Samuel Lewis Navarro

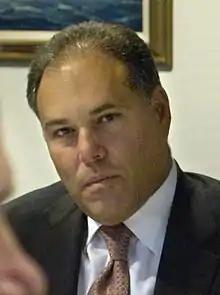
Navarro at The Pentagon in February 2007

Samuel Lewis Navarro (born 15 July 1957, in Panama City) is a Panamanian businessman who served as the First Vice President and foreign minister from 2004 to 2009 during the administration of President Martín Torrijos.